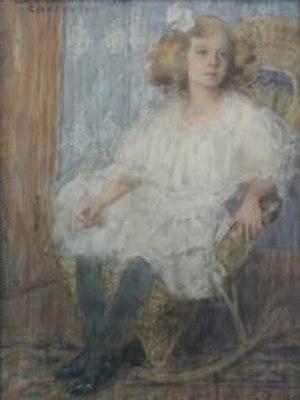
Eda Nemoede Casterton, née Eda Wilhelmina Nemoede le 14 avril 1877 à Brillion dans l'état du Wisconsin et morte le 15 novembre 1969 à Palos Verdes Estates dans l'état de la Californie aux États-Unis, est une peintre américaine, connue pour ces portraits en miniature.